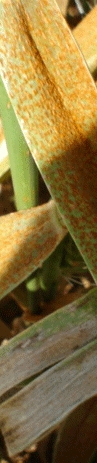
Label: Wheat___Brown_Rust